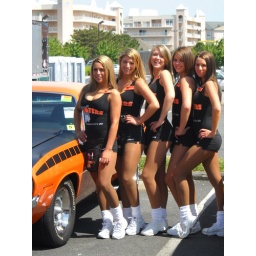
hooters girls in ocean city md.